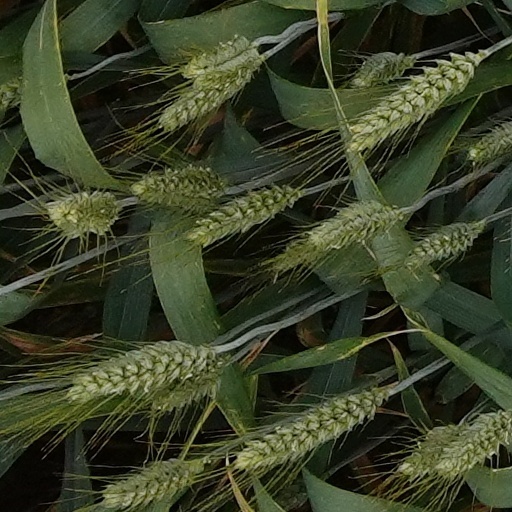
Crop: wheat